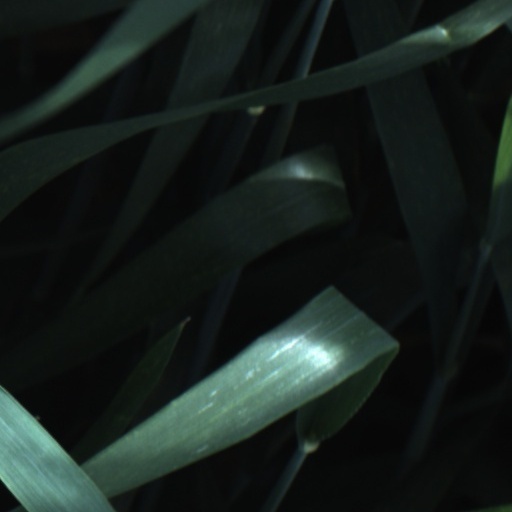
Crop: wheat